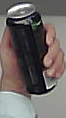
Product: monster_energydrink